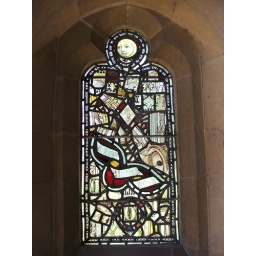
"Moon" window in the C11th church of St. Mary, Burnham Deepdale